Oregon Museum of Science and Industry

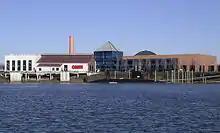
OMSI viewed from the Willamette River

By the mid-1980s, 600,000 people per year were visiting the building, which was designed for only 100,000. Expansion at the Washington Park site was deemed infeasible, and in 1986 it was announced that the museum would move to a new location on the east bank of the Willamette River, where a much larger building would be constructed. Property that included the historic Station L power plant was donated by Portland General Electric, and building construction was paid for by a fundraising campaign. In 1992, OMSI opened at the new site, which continues to be the current location. (The building at the Washington Park site later in 2001 became the Portland Children's Museum.) The construction integrated the existing PGE turbine building and included the creation of a 330-seat OMNIMAX theater. The facility also includes a 200-seat planetarium with Digistar 3 technology.